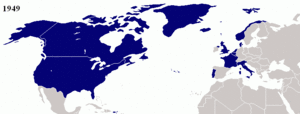
Élargissement des pays membres de l'OTAN depuis 1949 (portfolio)